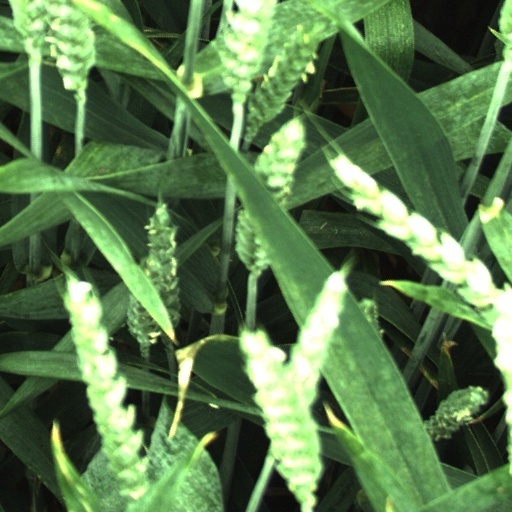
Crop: wheat